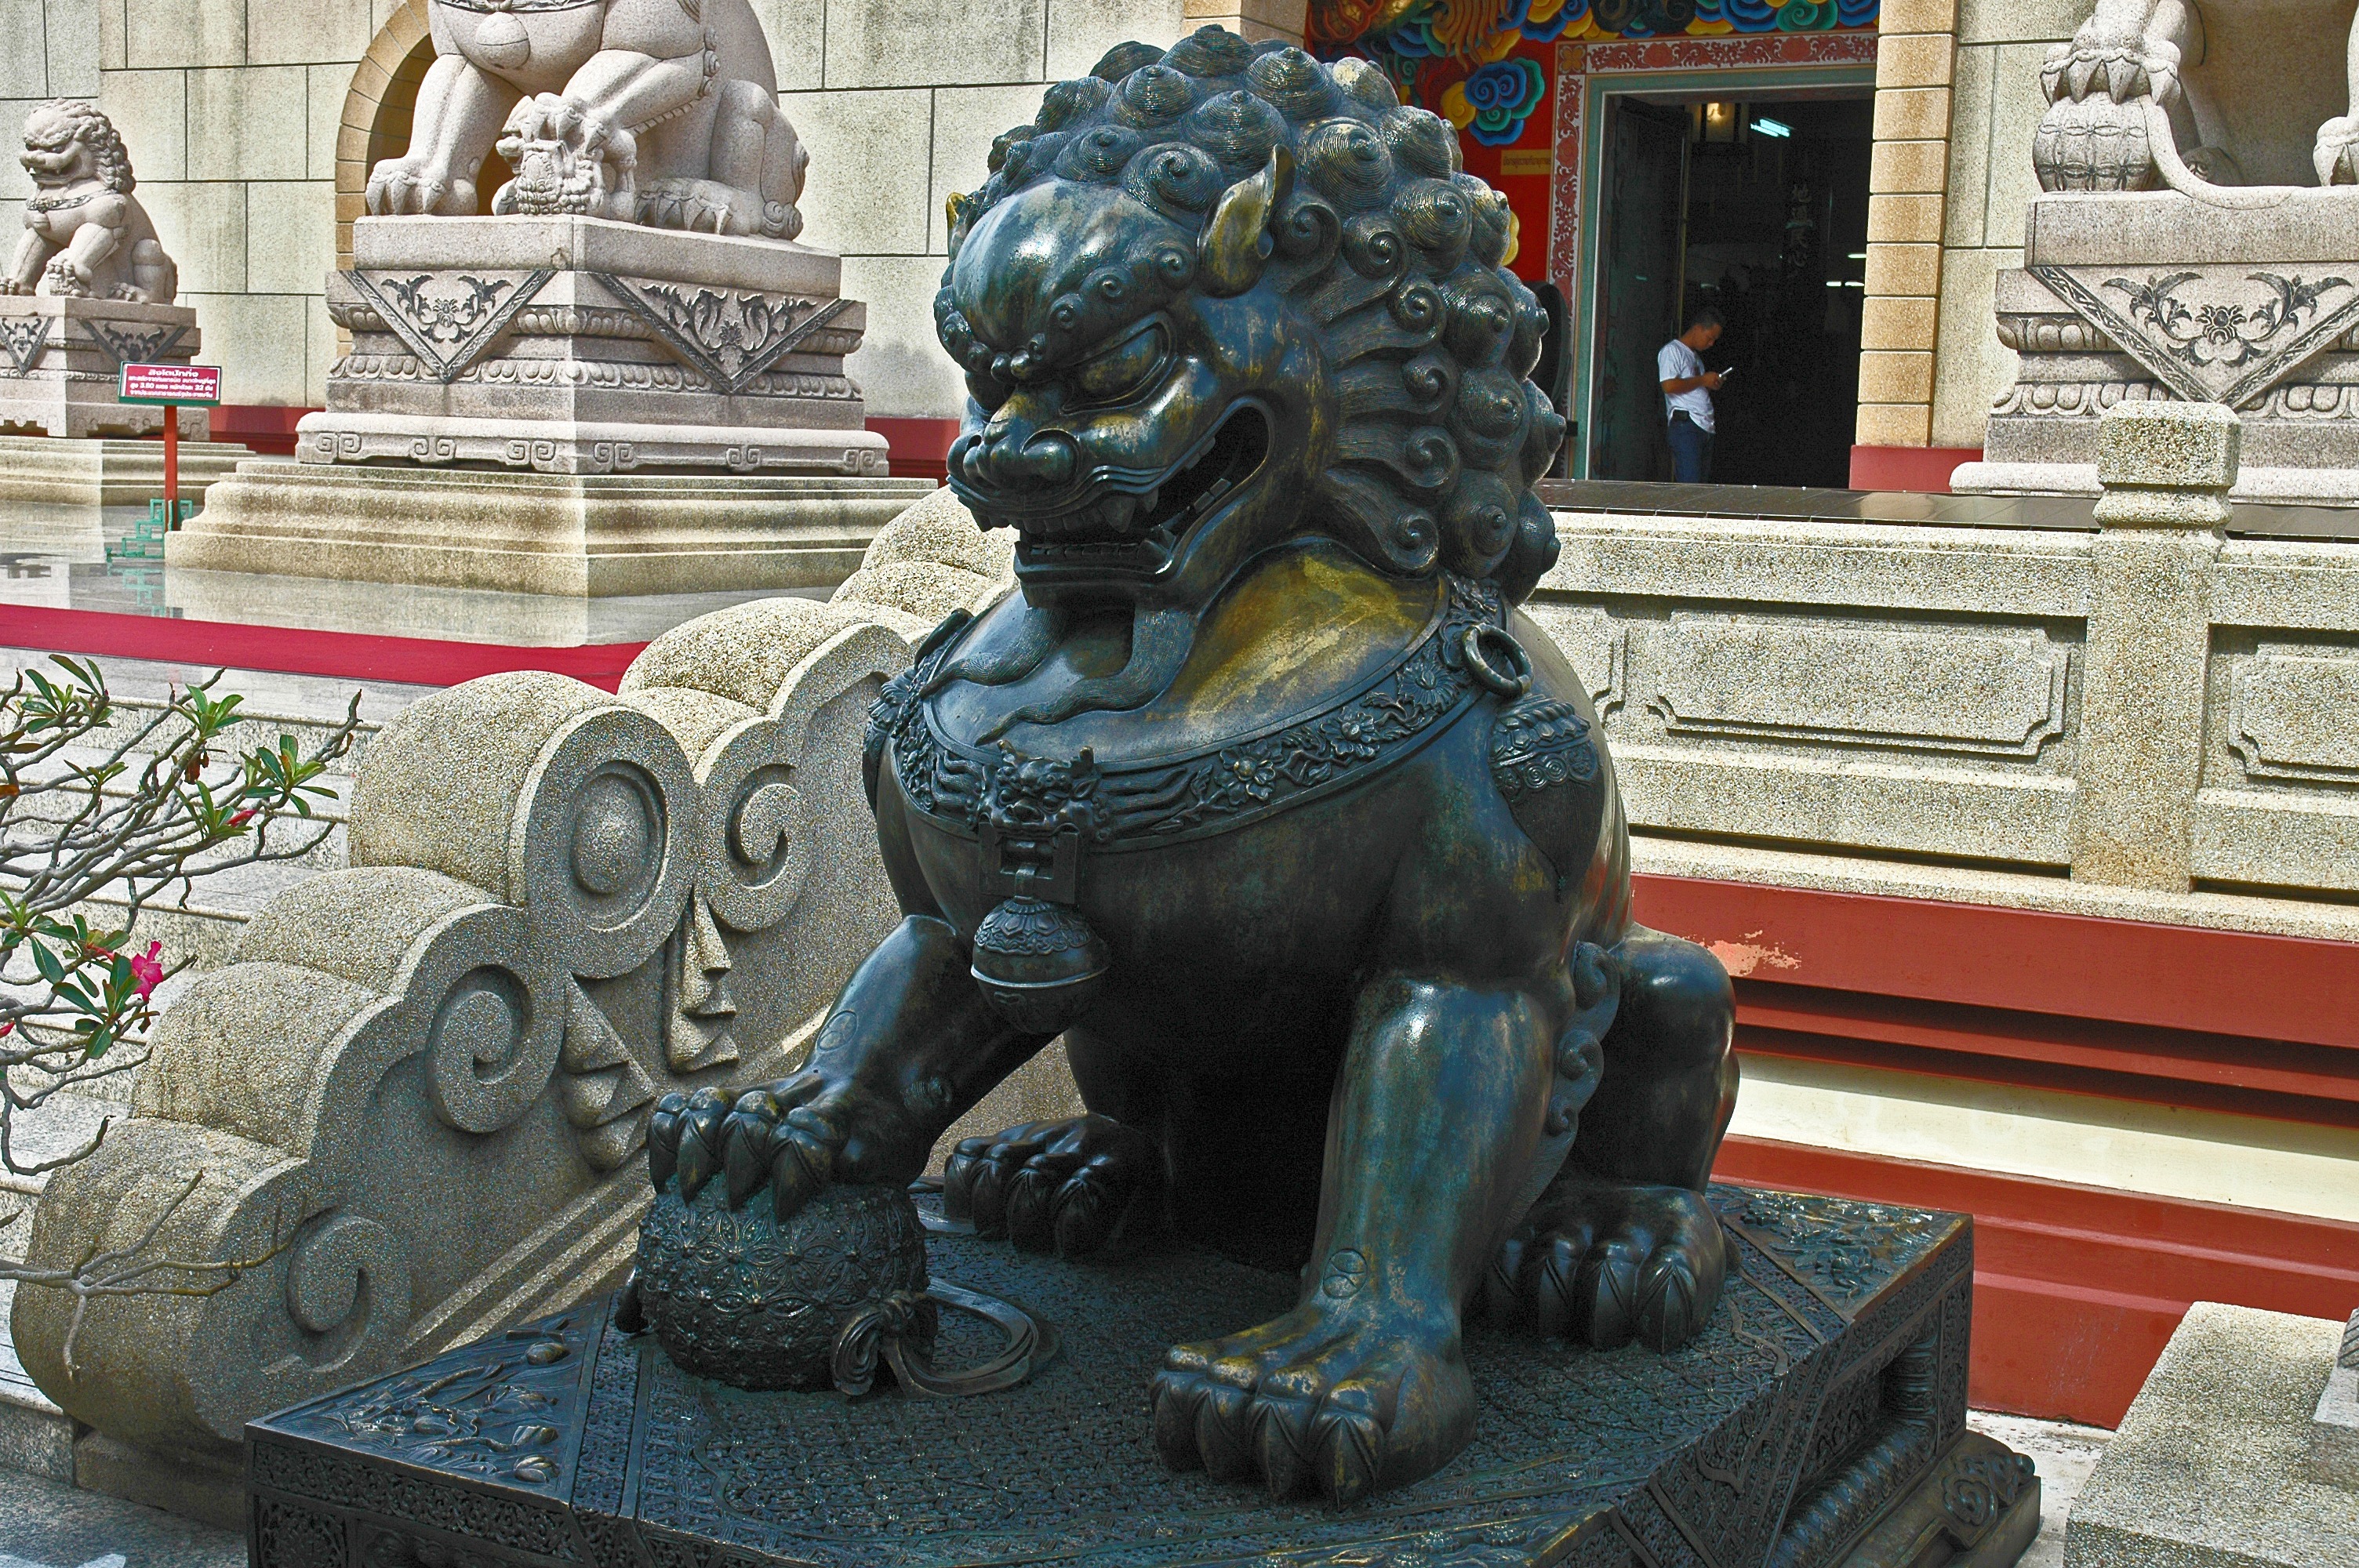
monument, statue, lion, sculpture, art, temple, carving, ancient history, broncefigur